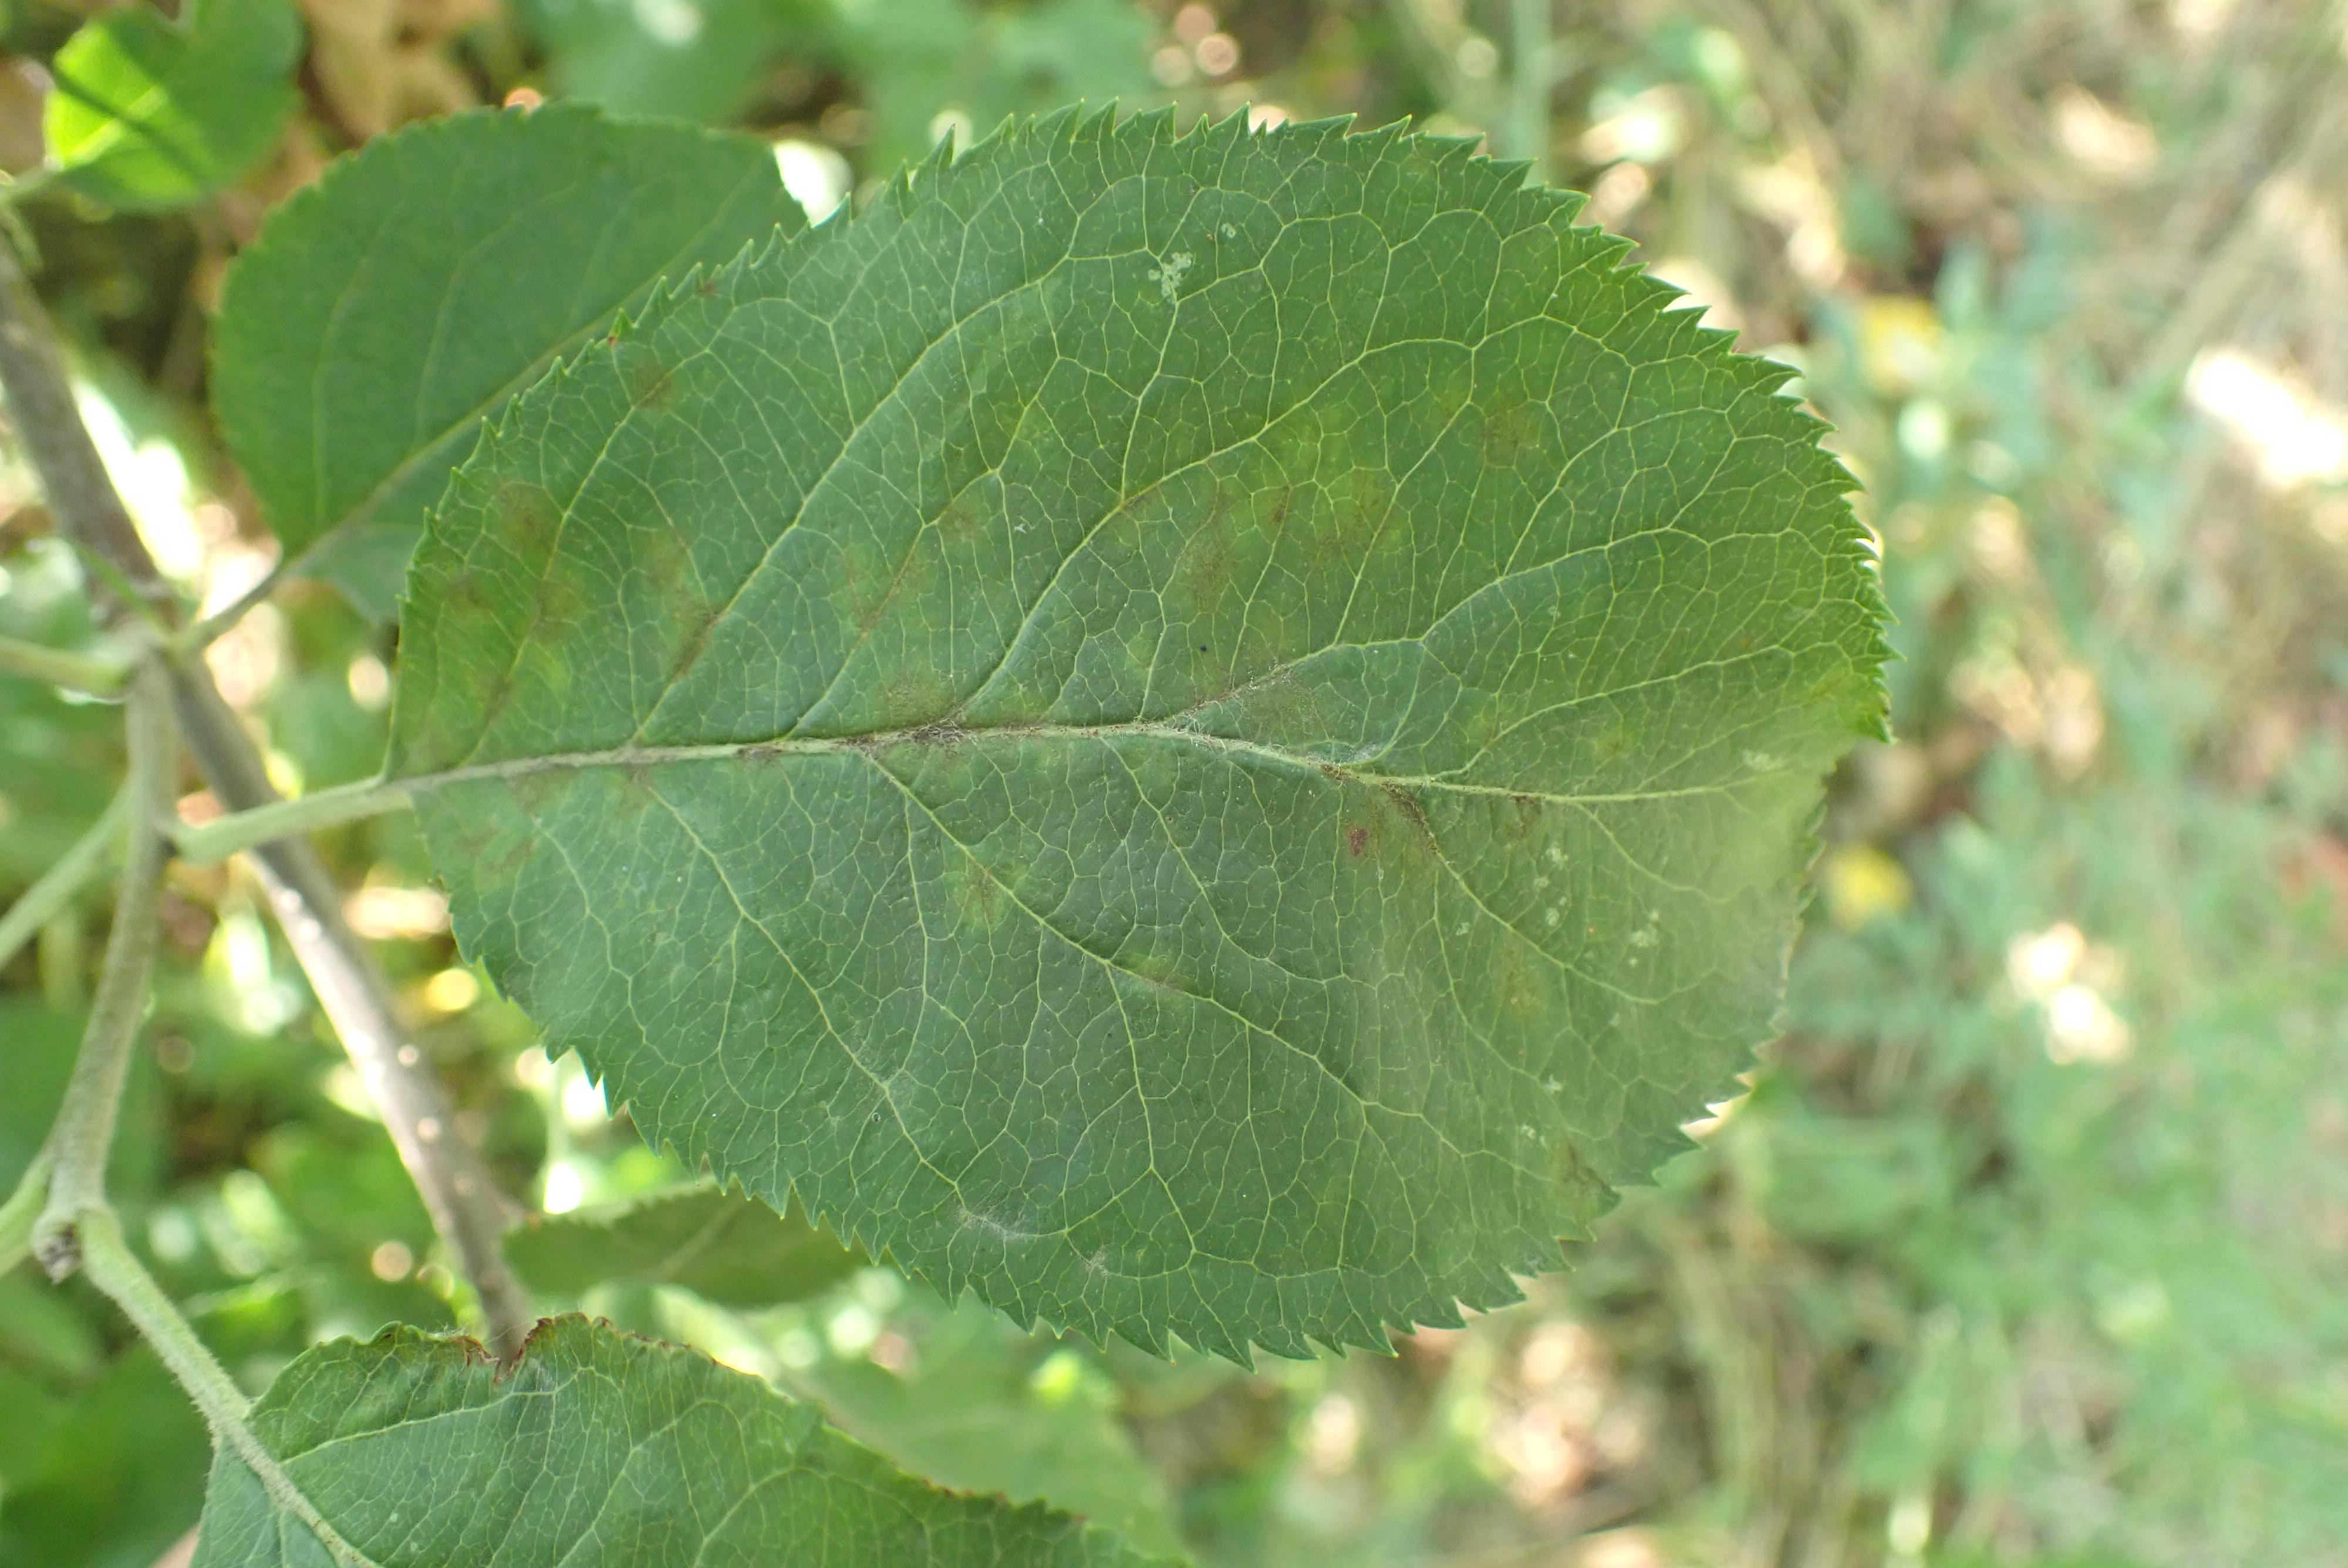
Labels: scab